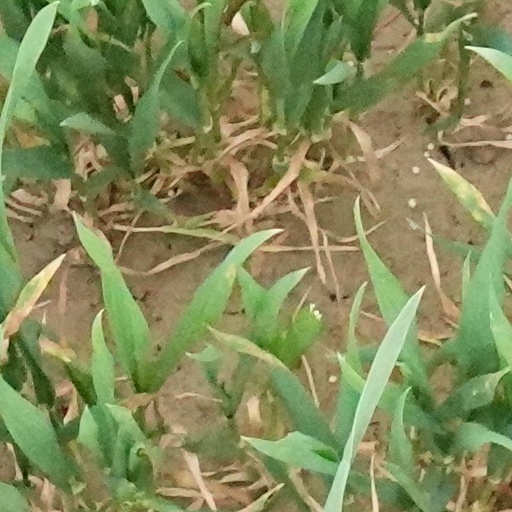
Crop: wheat